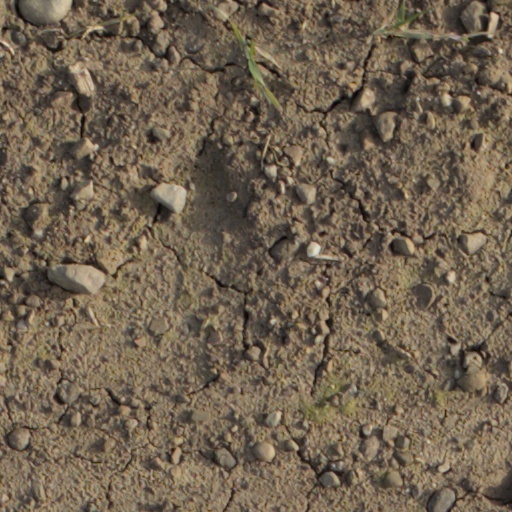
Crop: wheat